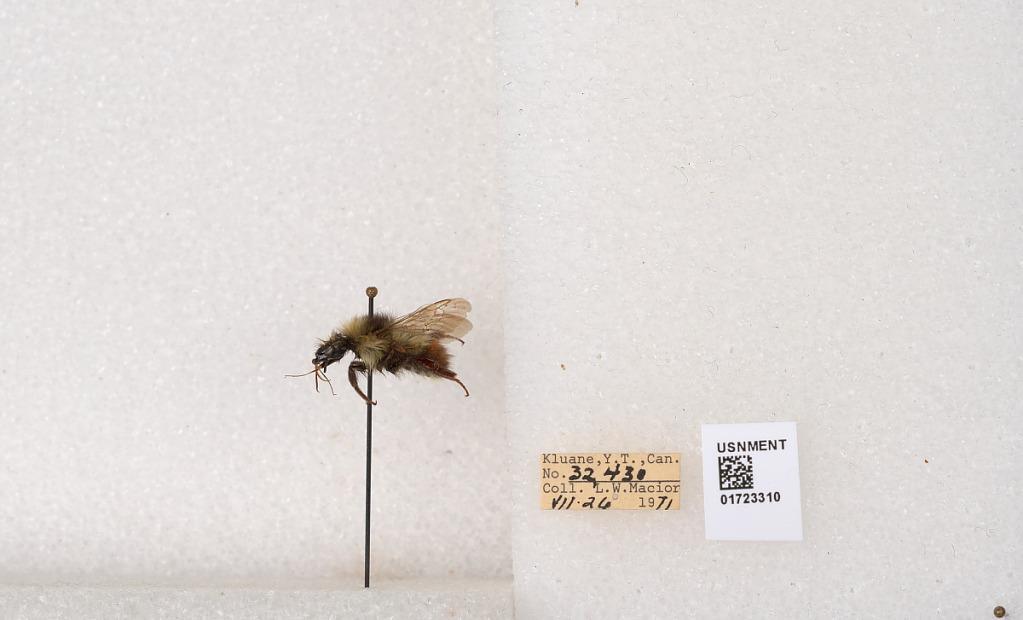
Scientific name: Bombus flavifrons Cresson
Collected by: L. Macior
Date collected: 1971-7-26
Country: Canada
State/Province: Yukon Territory
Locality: Kluane National Park and Reserve
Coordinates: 60.7493, -139.504